Bible translations in Norway

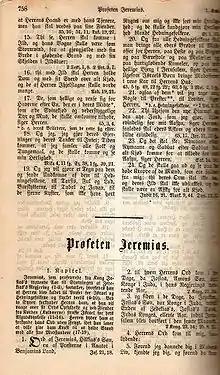
A page from the Bible Society edition of 1891. The picture shows the start of Jeremiah, with chapter summaries.

There have also been translations of the Bible in Bokmål published by people other than the Bible Society. The motivation for, and the results of, these versions have varied; several important ones include: